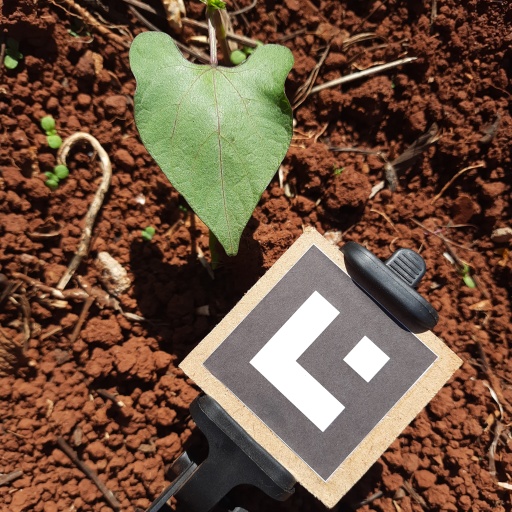
Observations: wavy surface, no eating holes, under sunlight